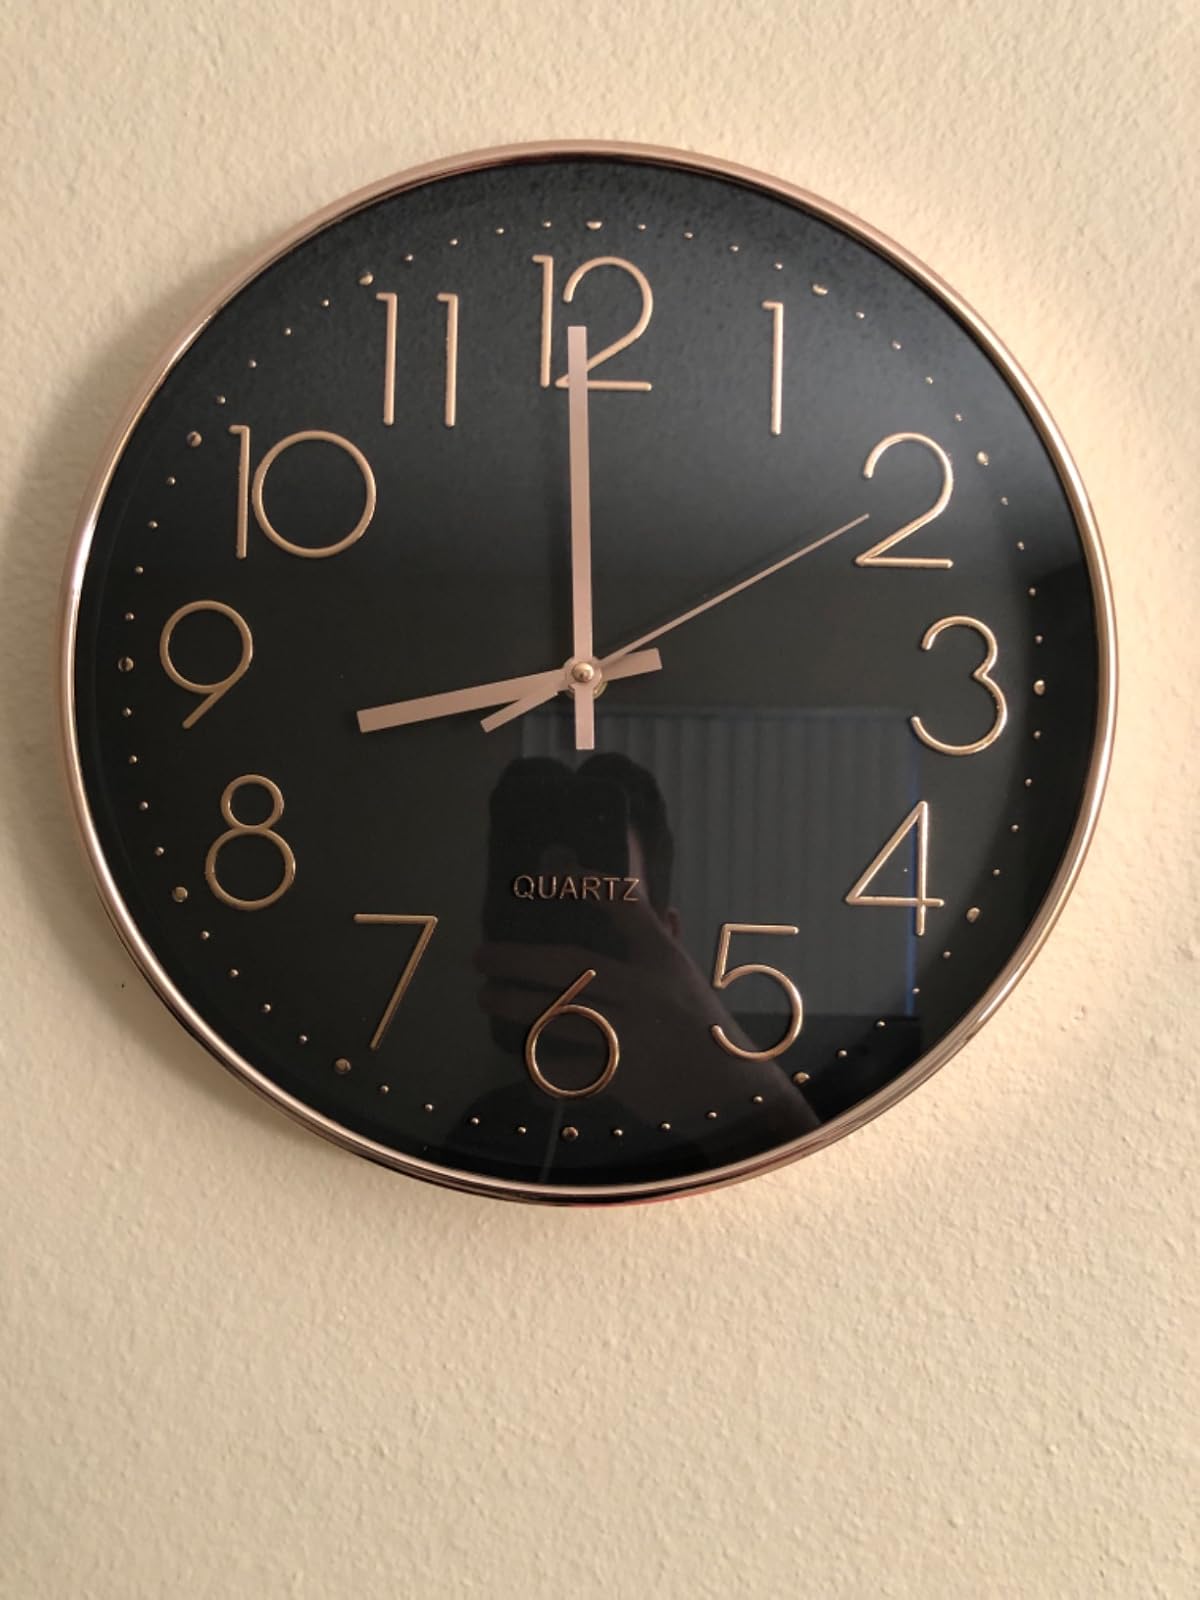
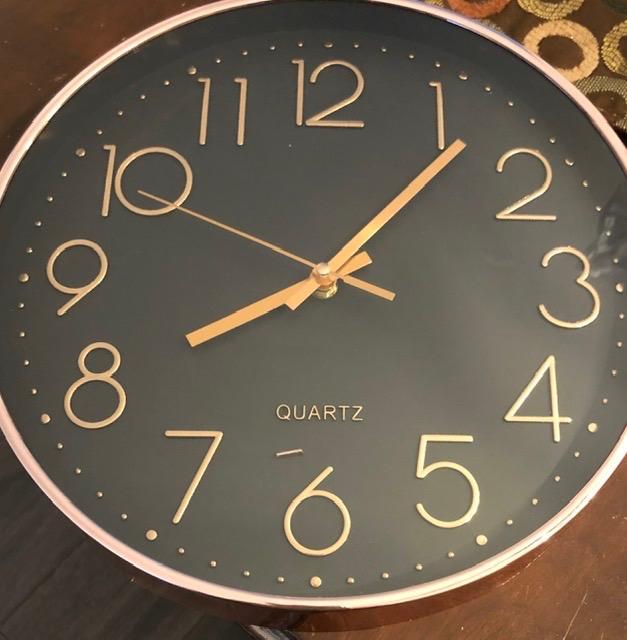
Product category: clock
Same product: yes